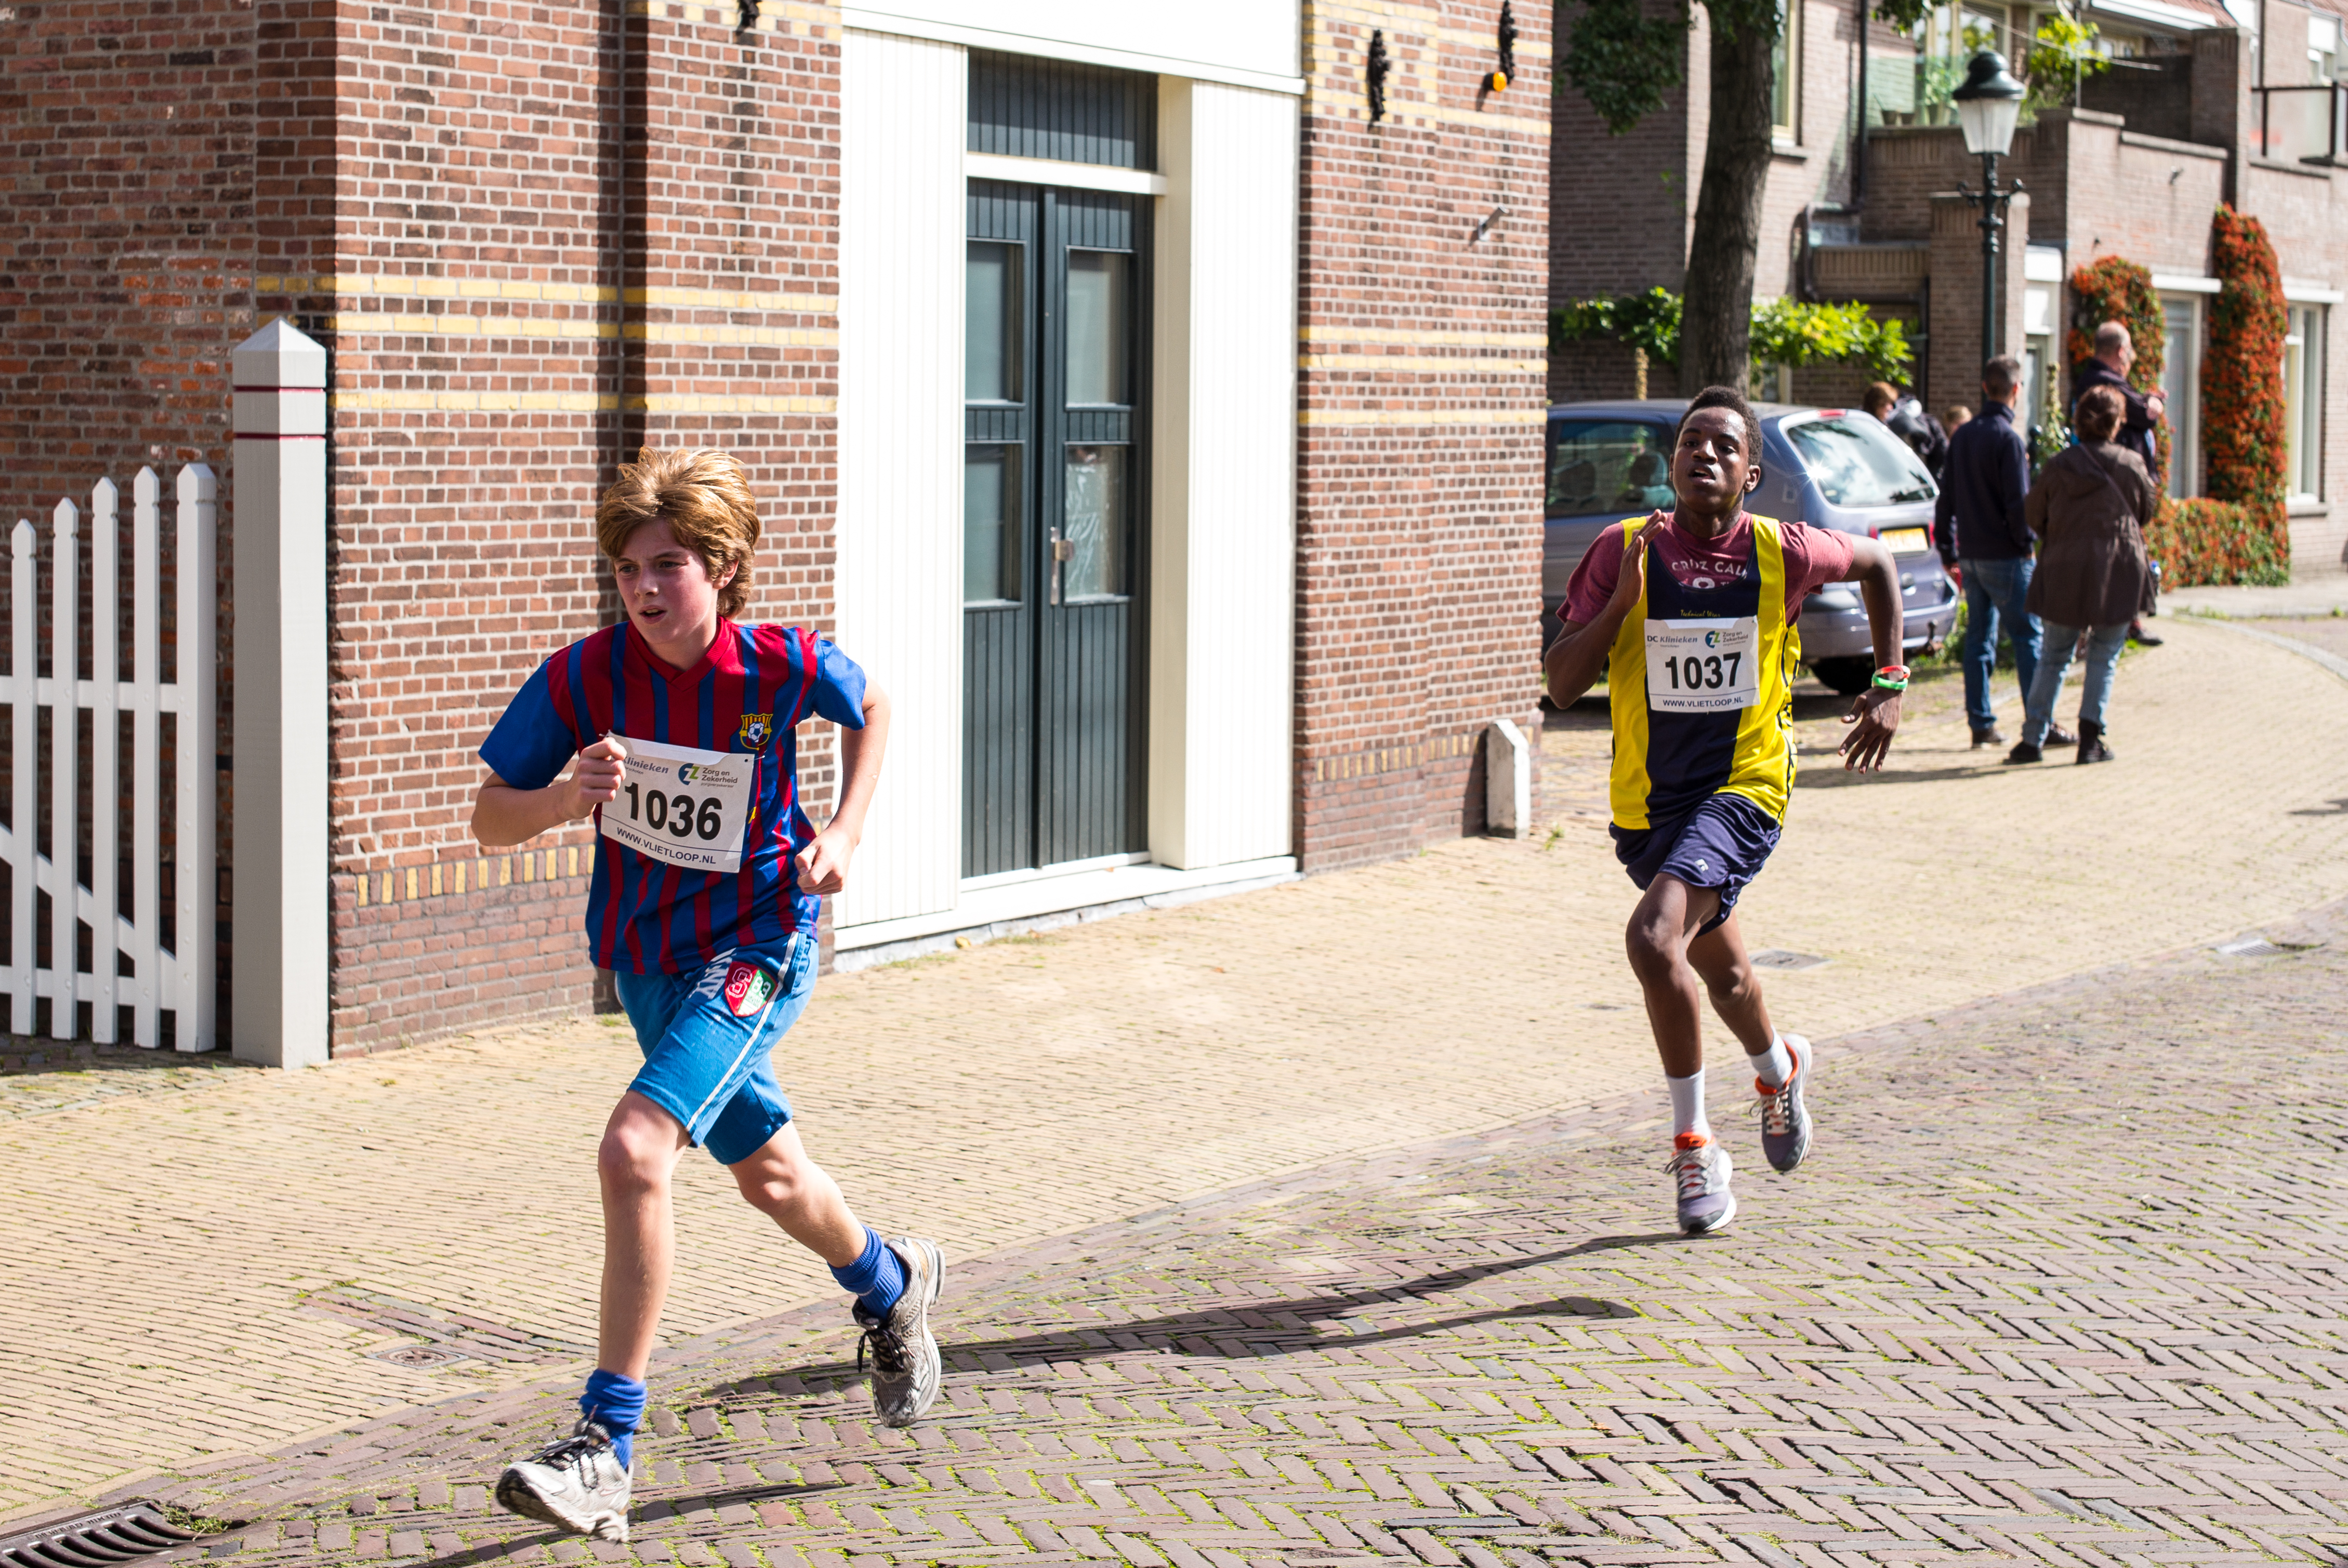
person, sport, running, run, country, recreation, europe, high, runner, cross, race, competition, holland, hague, netherlands, girls, marathon, m, american, sports, dutch, boys, 50, school, runners, endurance, leica, 240, summilux, varsity, athletics, loopen, physical exercise, outdoor recreation, human action, individual sports, endurance sports, ultramarathon, duathlon, track and field athletics, long distance running, half marathon